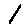
Label: 1